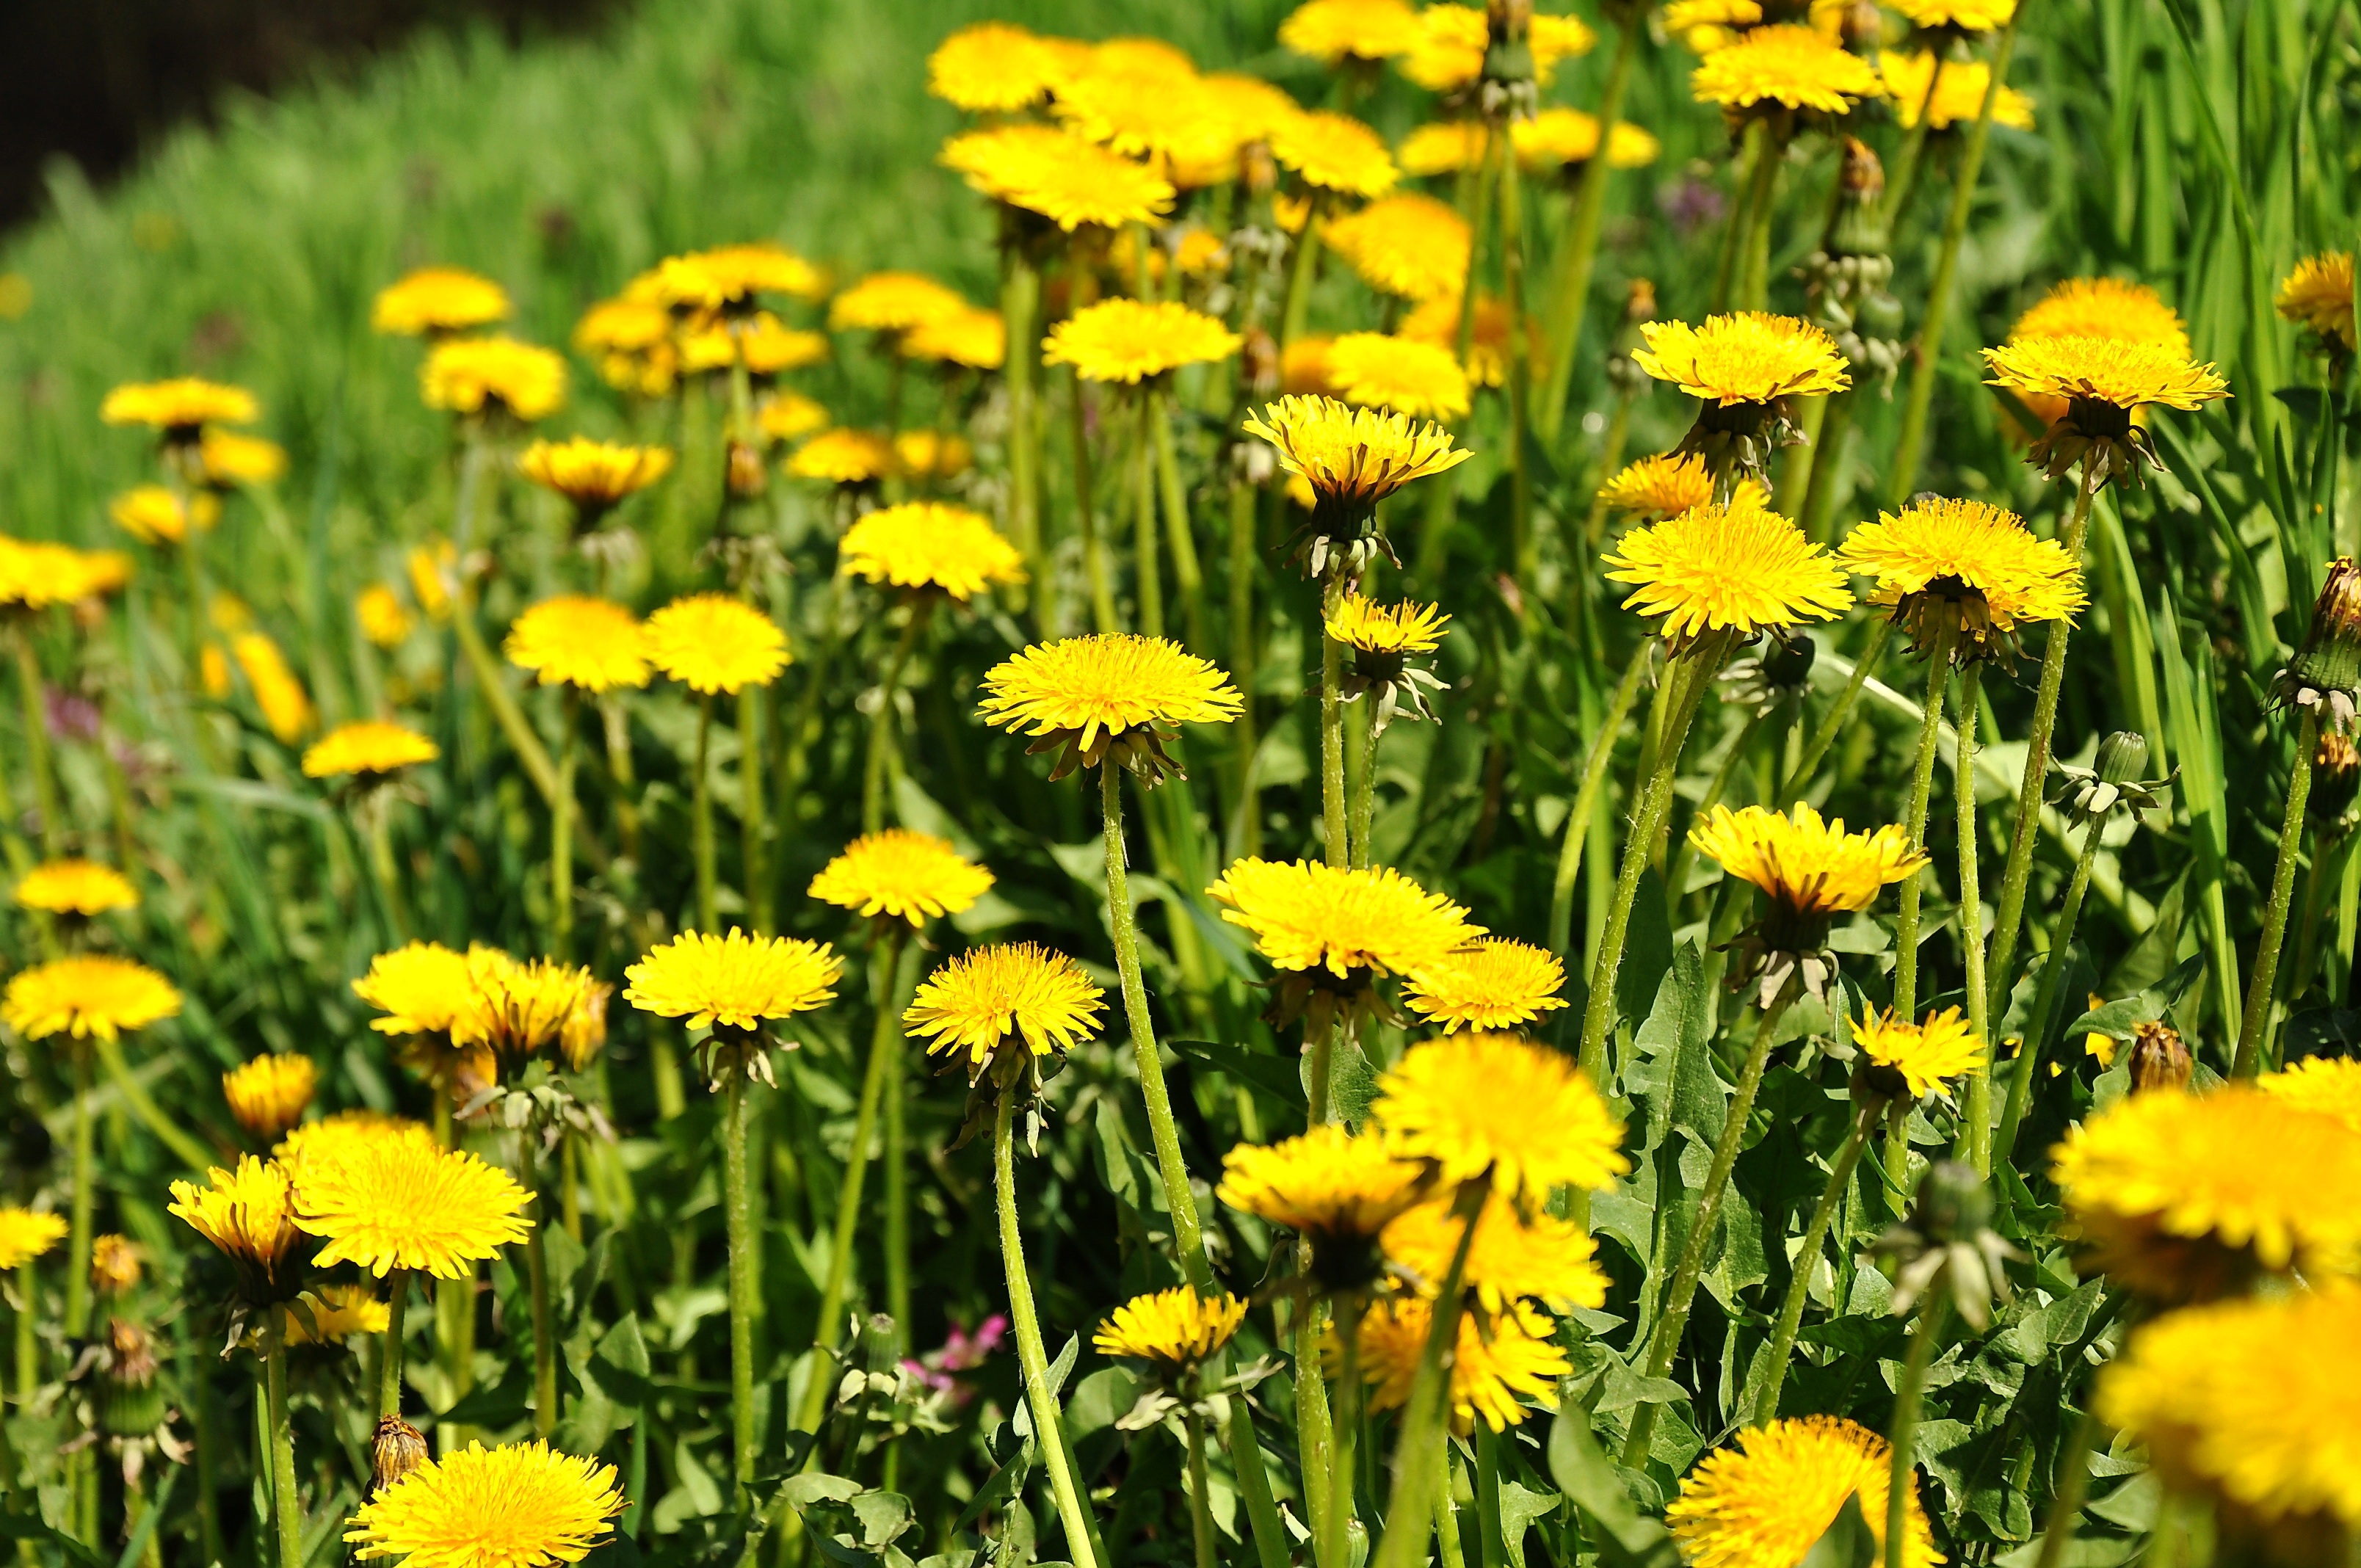
grass, plant, sunshine, field, meadow, dandelion, prairie, flower, spring, herb, yellow, flora, yellow flower, wildflower, grassland, habitat, flowering plant, daisy family, sulfur cosmos, annual plant, natural environment, land plant, chamaemelum nobile, flatweed